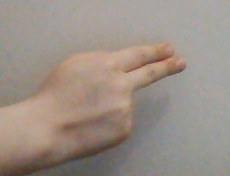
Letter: ain